Jan Romeo Pawłowski

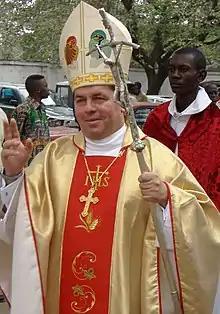
Archbishop Pawłowski in Brazzaville in 2009.

Jan Romeo Pawłowski (born November 1960) is a Polish prelate of the Catholic Church who works in the diplomatic service of the Holy See.